1916 Virgin Islands hurricane

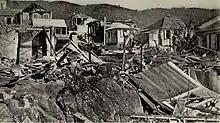
Rubble from homes on a hillside

On Saint Croix, destruction befell entire towns and many factories. The town of Christiansted reported extensive damage. The schooner "Vigilant" capsized in the Christiansted reef; the ship was raised after sinking in the 1876 San Felipe hurricane only to suffer the same fate in 1916. In Frederiksted, saltwater was found on the upper-stories of residences, marking the height of the storm's waves. The roof of one home destroyed a stable and a few rooms after being blown away. Ninety percent of fences and most trees were knocked down. Heavy damage was also wrought in rural areas of Saint Croix, where telecommunications were disrupted. At several settlements, homes were badly damaged; only 4 homes of 23–25 at an estate in Annaly were destroyed. Anegada, Tortola, and Saint John of the Virgin Islands were devastated by the hurricane. At Tortola the hurricane's winds were strongest on the evening of October 9, holding at around for an hour. A report sent to "The Sun", a New York-based newspaper, enumerated thirty-two fatalities in Tortola and eight in Saint John. However, a later report indicated five deaths combined in Saint Croix and Saint John from injuries caused by falling walls or trees. More than 50 people were injured in Saint John. Nearly all houses on the Saint John and Tortola were destroyed. Most boats at Tortola were destroyed, and some were dispersed by the storm's wind and waves on inland hills. Significant damage was dealt to the island's crops. Two thousand people were displaced by the storm in Tortola. Across three settlements in Saint John, all houses except one were razed. Swaths of trees were denuded in some areas of the island. Although the force of the storm was stronger on Saint John than on Saint Thomas, the island's lower population led to a lesser monetary toll to infrastructure; however, total casualties were higher in Saint John due to a lack of communications, leaving the island's residents unaware of the storm's approach.